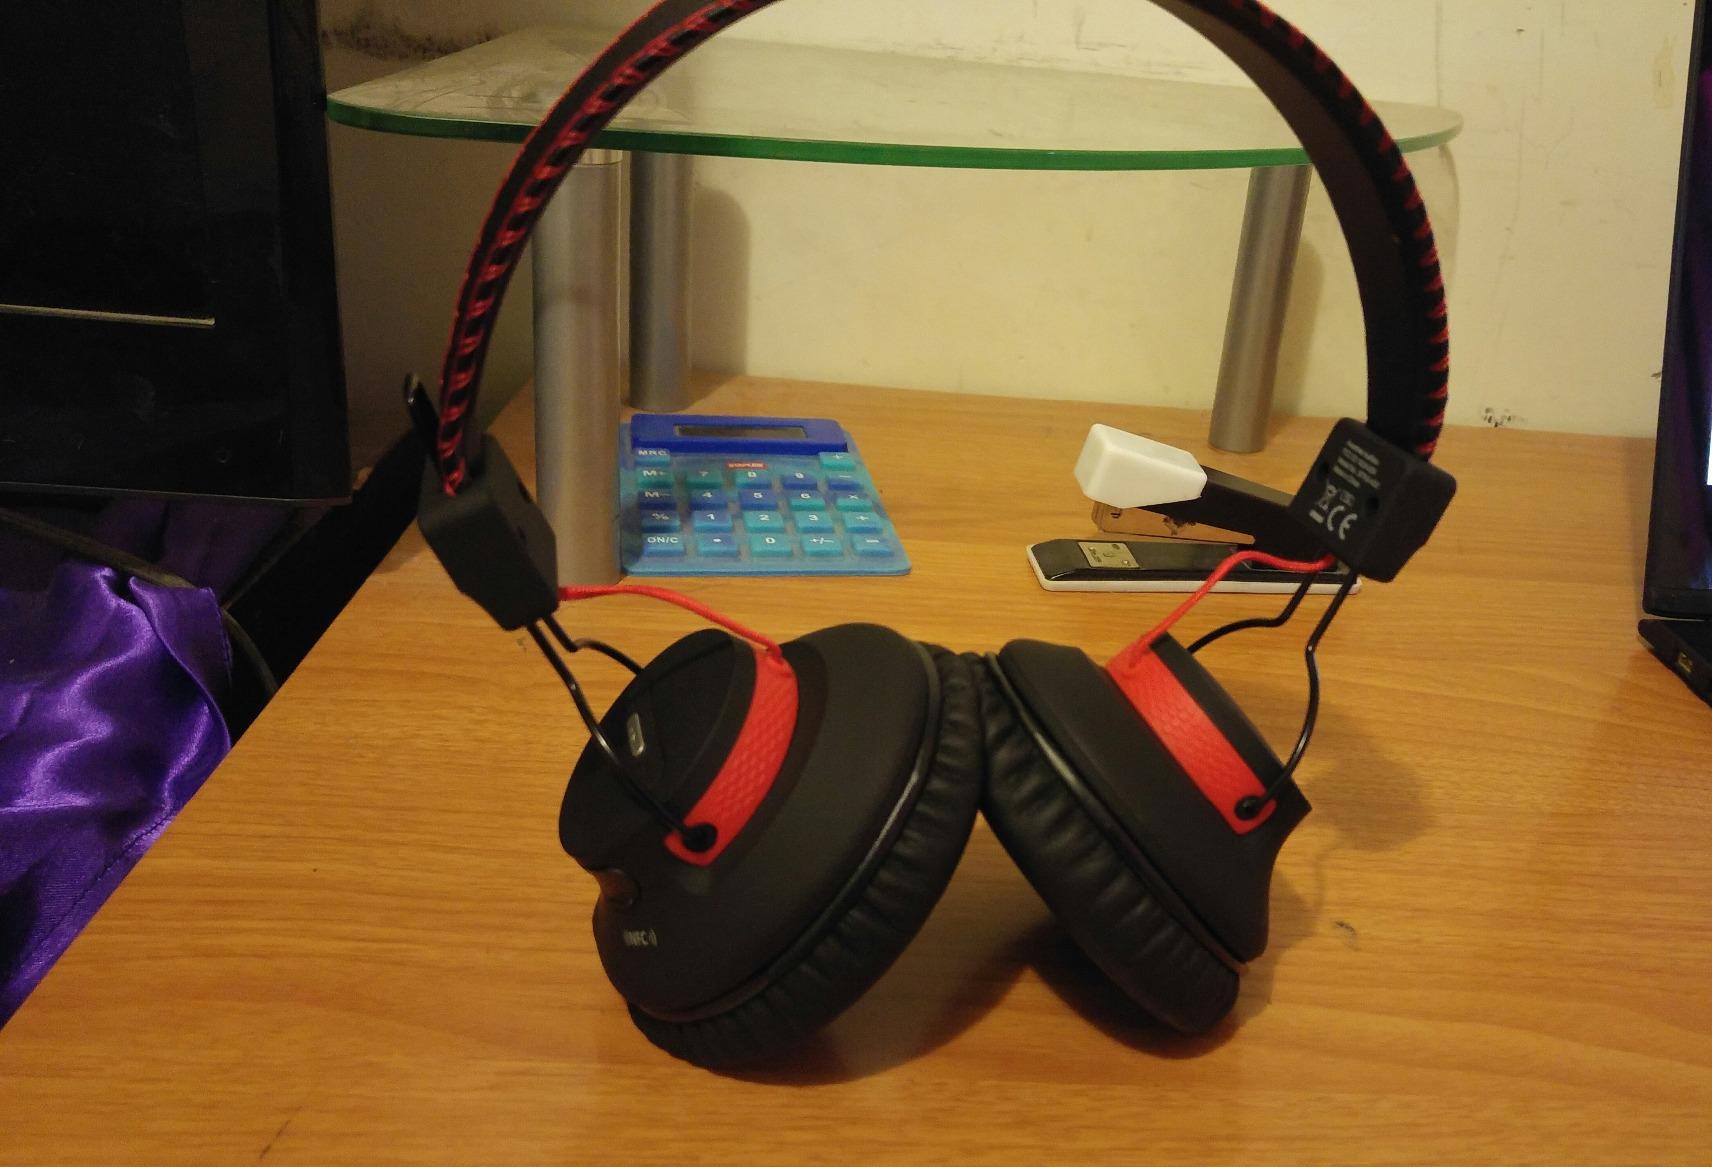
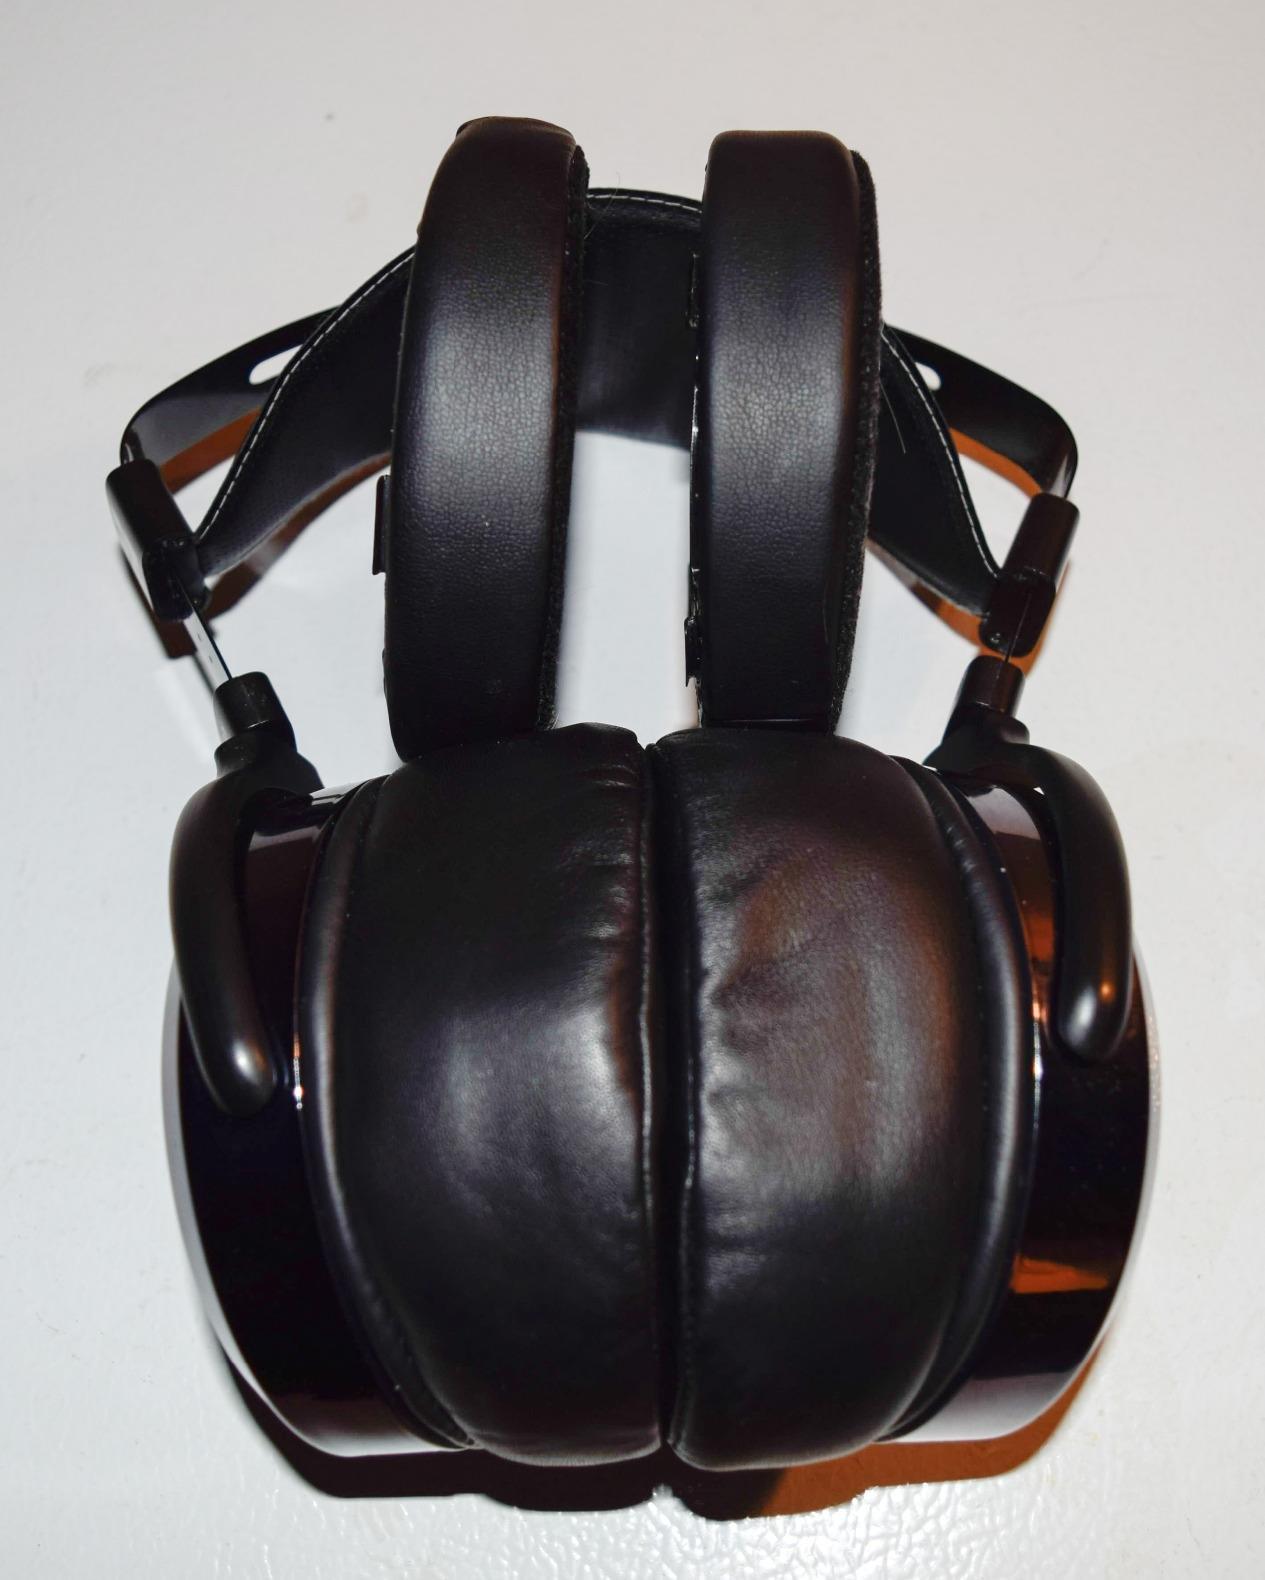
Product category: headphones
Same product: no